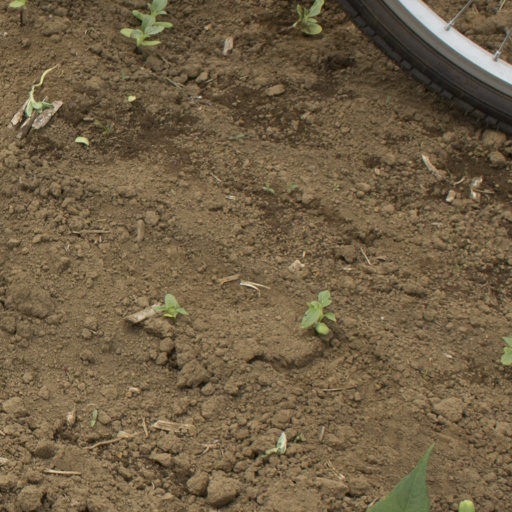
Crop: Jerusalem artichoke